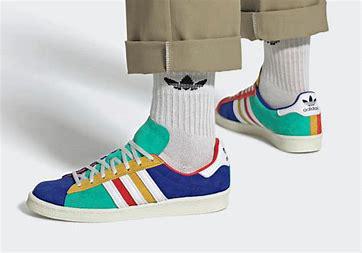
Brand: Adidas
Model: Campus 80S